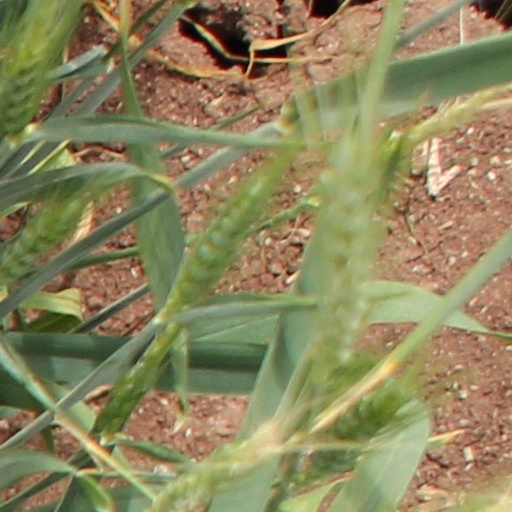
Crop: wheat